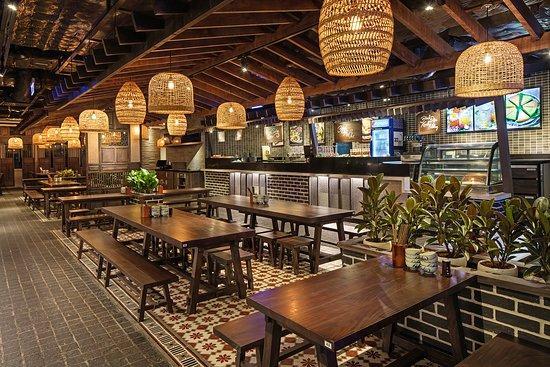
ở trên trần của quán ăn có những chiếc lồng chứa những cái bóng đèn